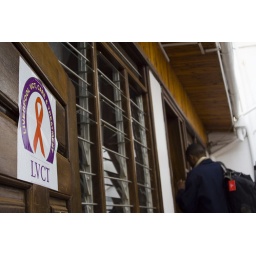
Site visit to LVCT field office in Embu.